Cerro Gordo County Courthouse (Iowa)

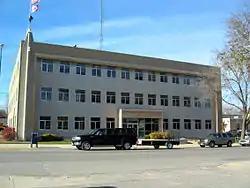
Cerro Gordo County Courthouse

The Cerro Gordo County Courthouse is located in Mason City, Iowa, United States. The courthouse is the fourth structure to house court functions and county administration.